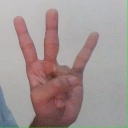
अक्षर: क्ष